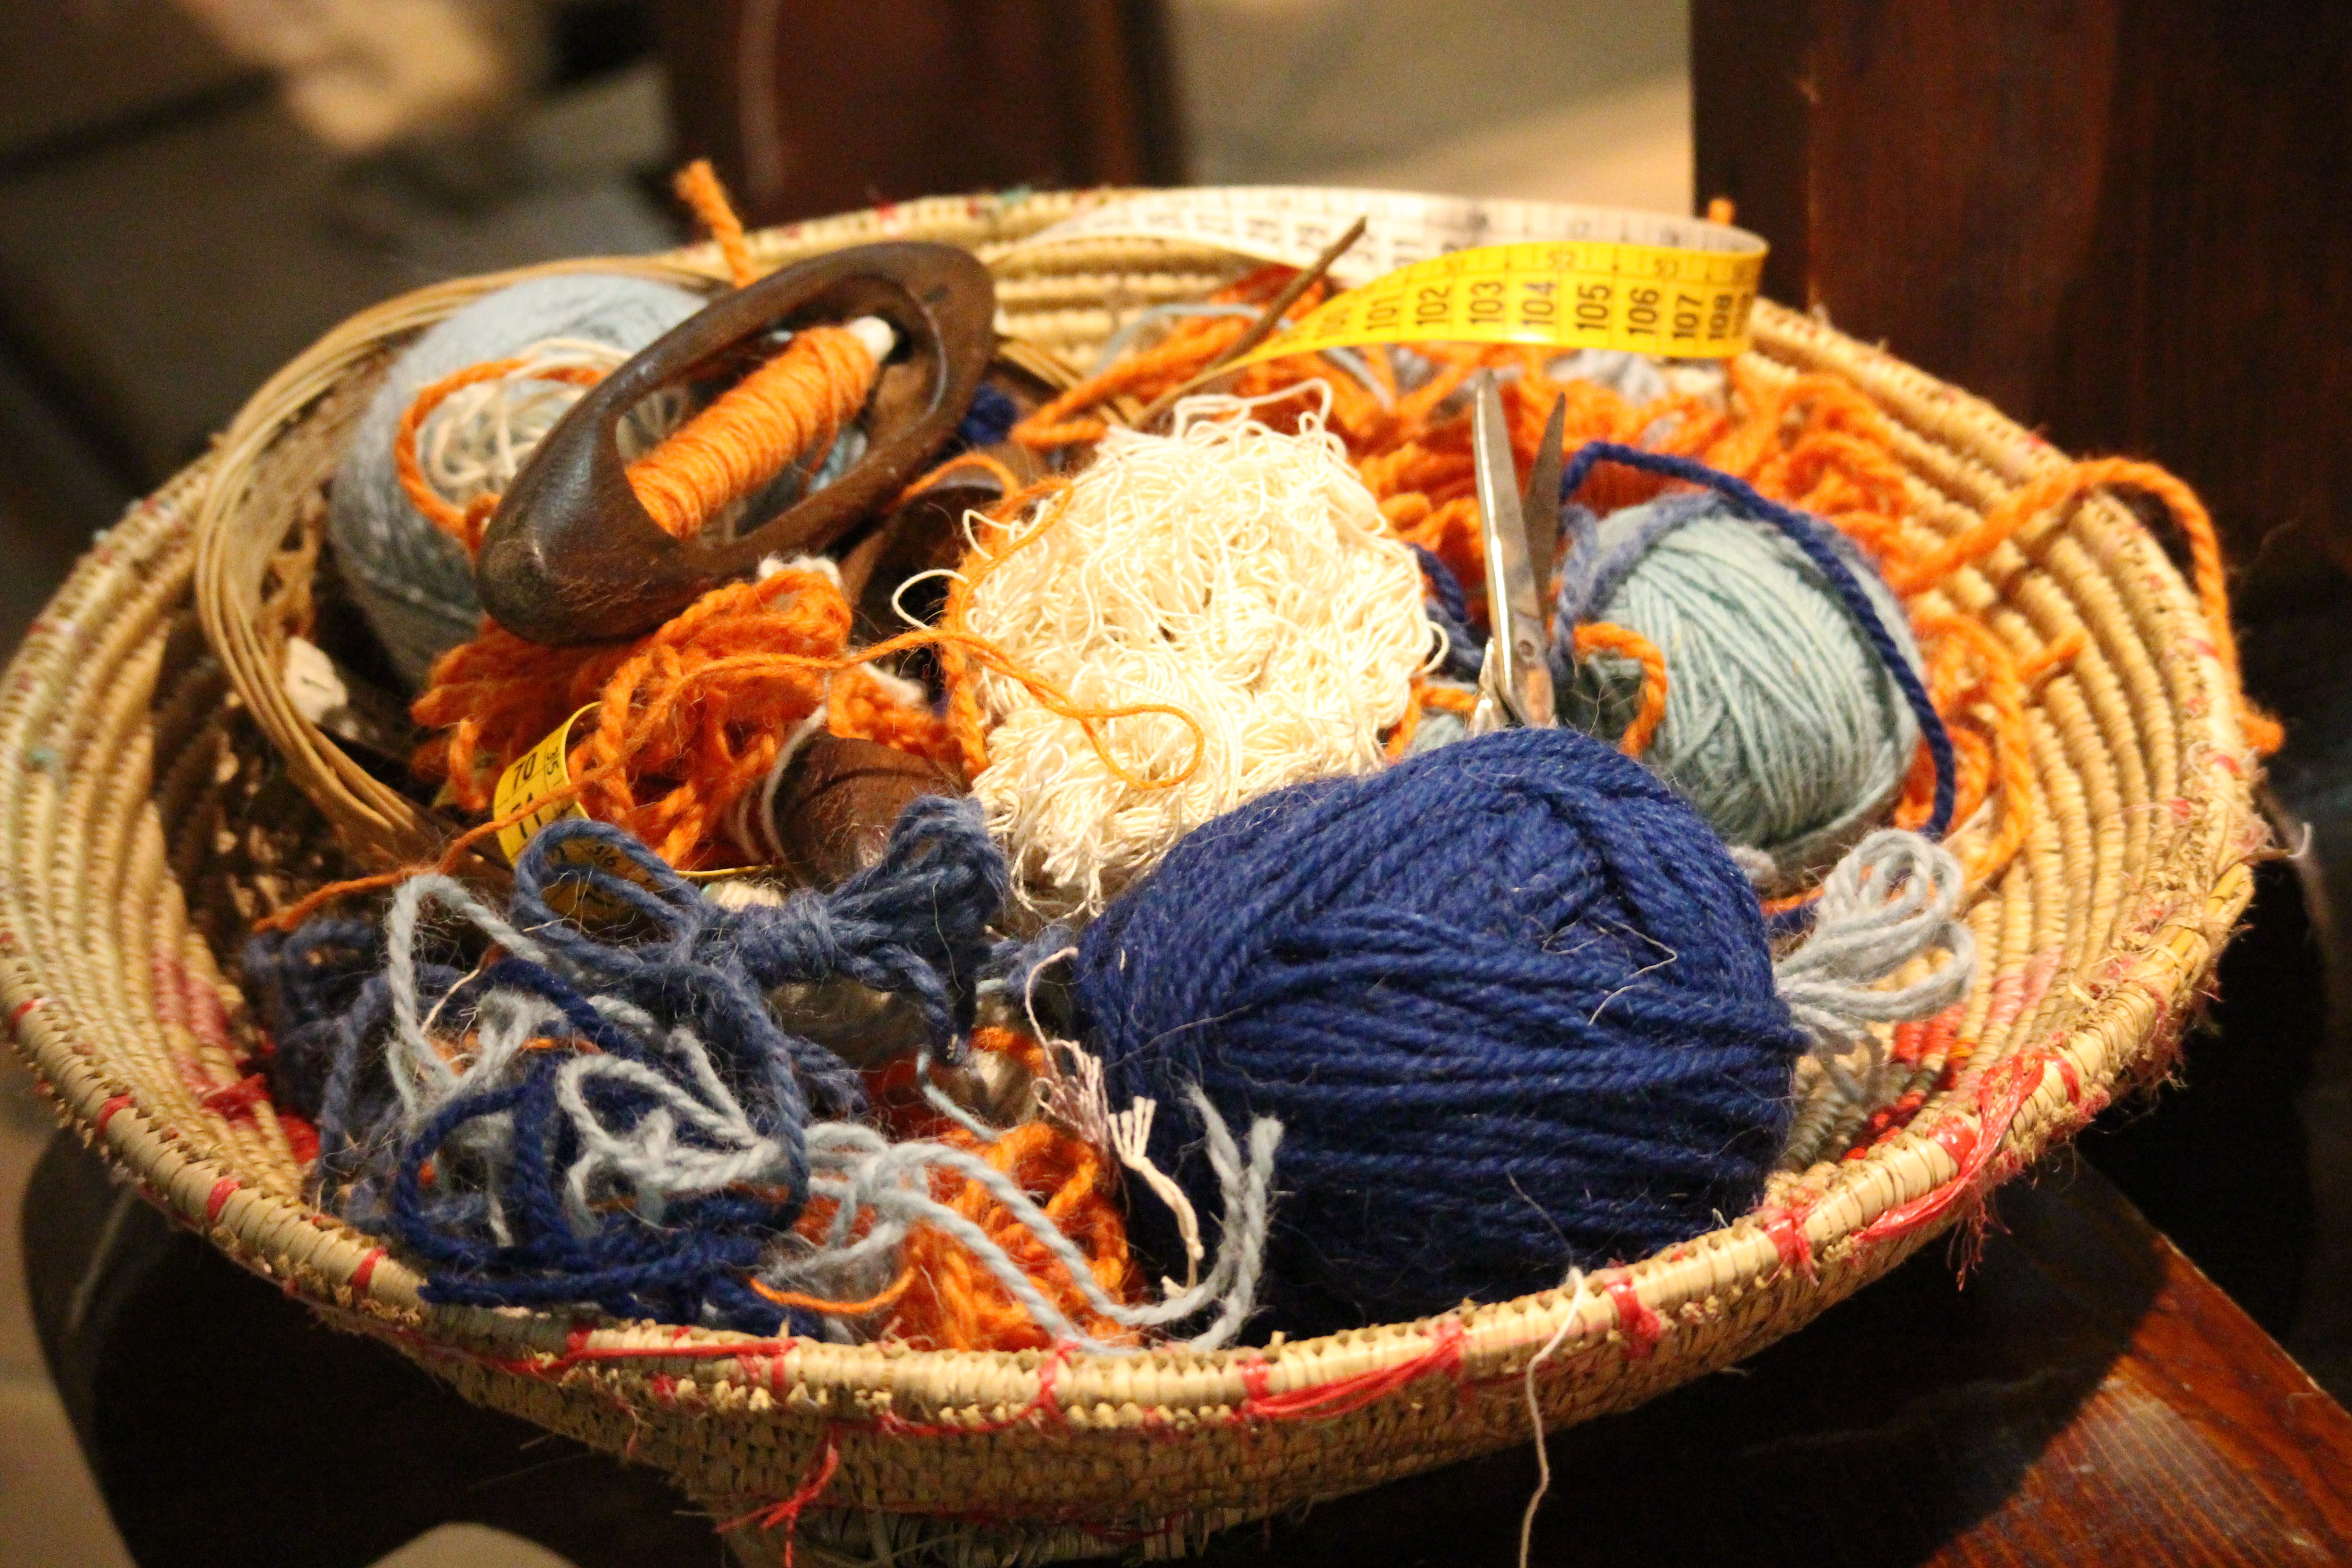
dish, food, color, artistic, seafood, colorful, cuisine, fabric, art, colors, cotton, fabrics, carpets, sardinia, embroidery, canvas, the framework, historian, textiles, lana